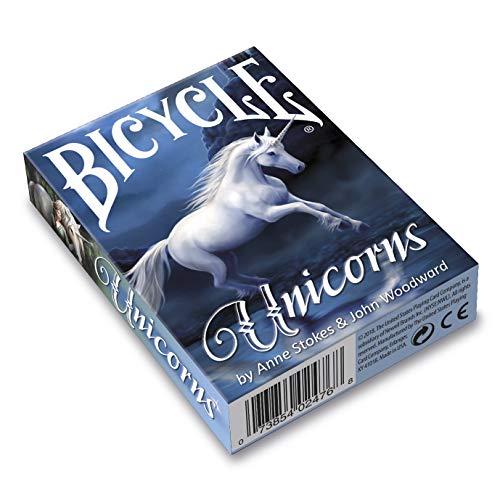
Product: Bicycle Anne Stokes Unicorns Playing Cards
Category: Toys & Games | Games & Accessories | Card Games | Standard Playing Card Decks
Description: Printed on Premium Bicycle brand cardstock.
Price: $3.99